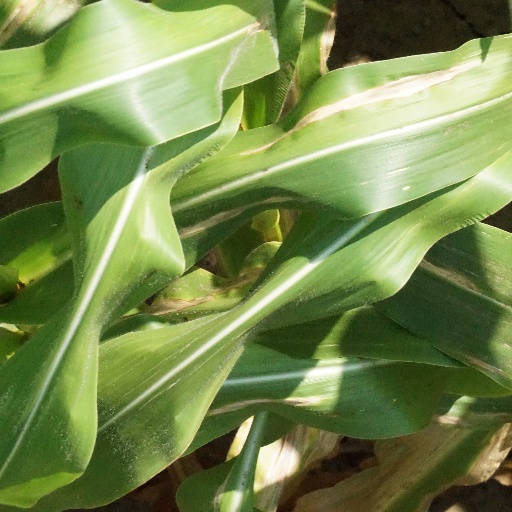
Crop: maize; corn